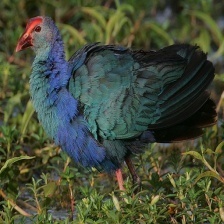
Species: PURPLE SWAMPHEN
Scientific name: PORPHYRIO PORPHYRIO
ImageNet parent category: european_gallinule